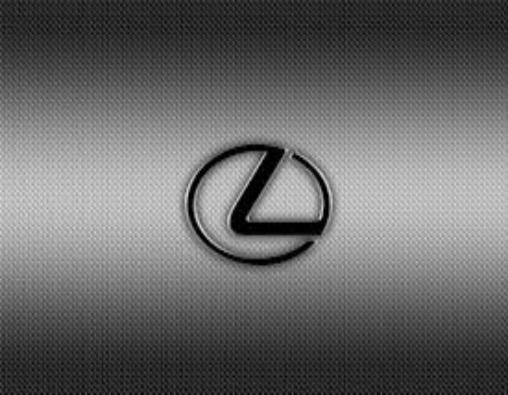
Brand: lexus-1
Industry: Transportation